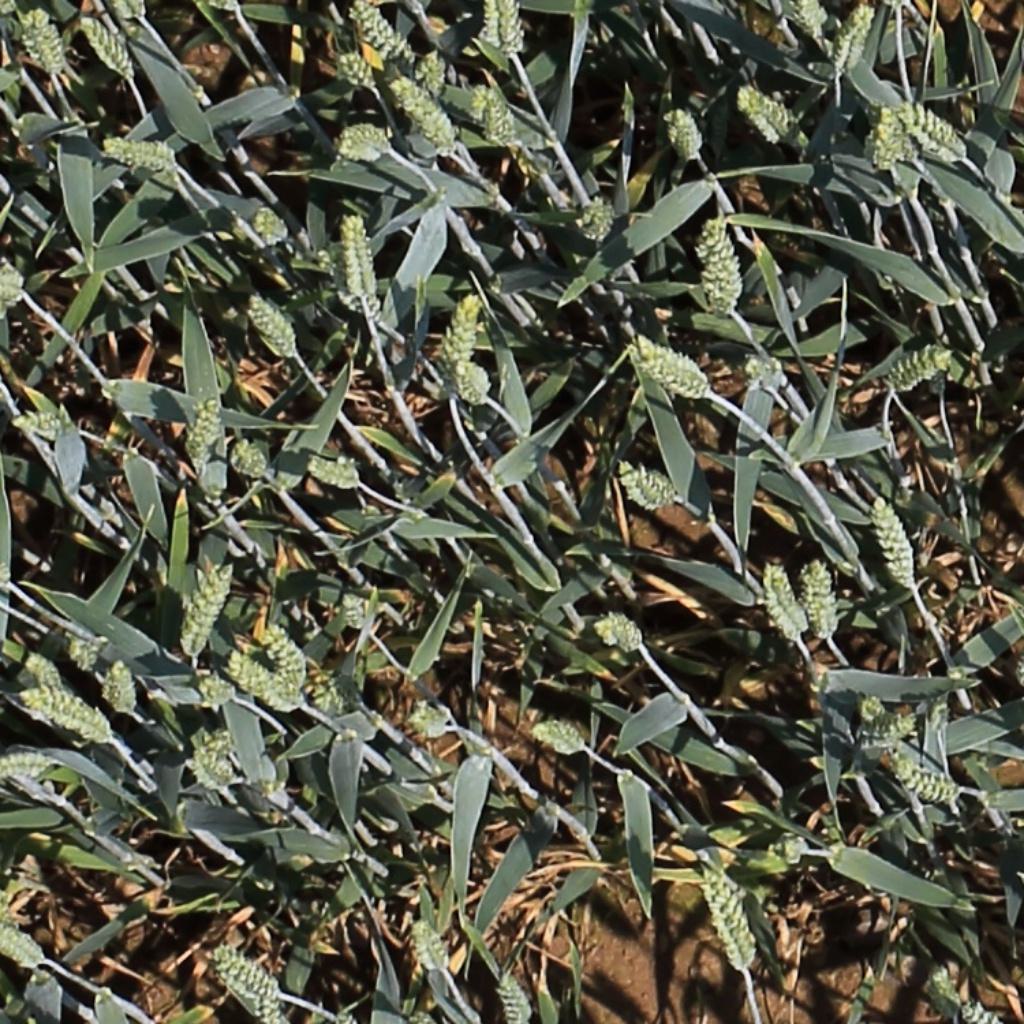
Country: Switzerland
Location: Usask
Wheat development stage: Filling